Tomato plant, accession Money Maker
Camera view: bottom (45 deg); turntable rotation: 270 degrees
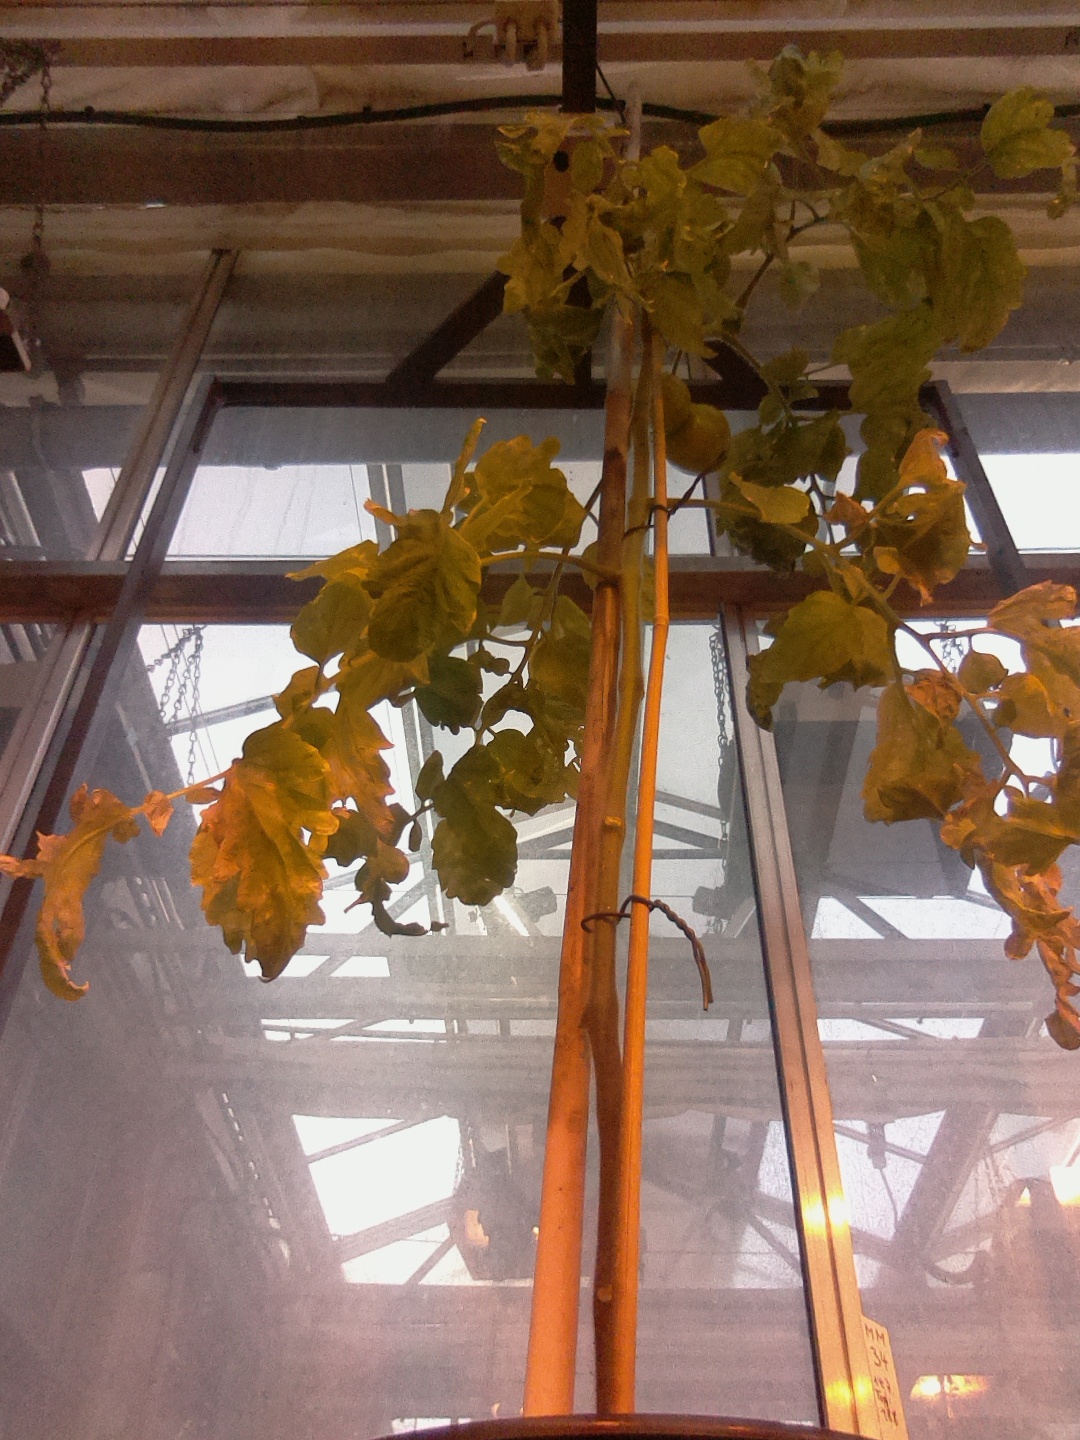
BBCH growth stage 79: 90% -100% of final fruit size